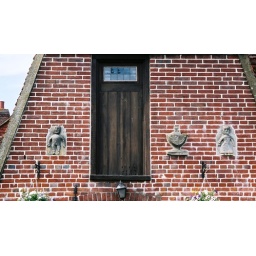
On a house wall near the church